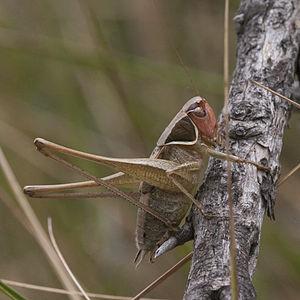
Sepiana sepium, la decticelle échassière ou decticelle des haies, est une espèce de sauterelles de la famille des Tettigoniidae.